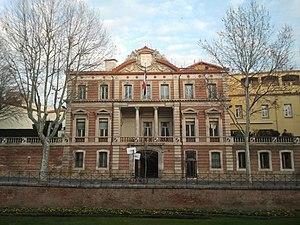
La préfecture des Pyrénées-Orientales à Perpignan
Cet article recense les hôtels de préfecture des subdivisions territoriales françaises, c'est-à-dire les édifices hébergeant les services des préfectures en France.
L'hôtel de préfecture des Pyrénées-Orientales est un bâtiment situé à Perpignan, en France. Il sert de préfecture au département des Pyrénées-Orientales.